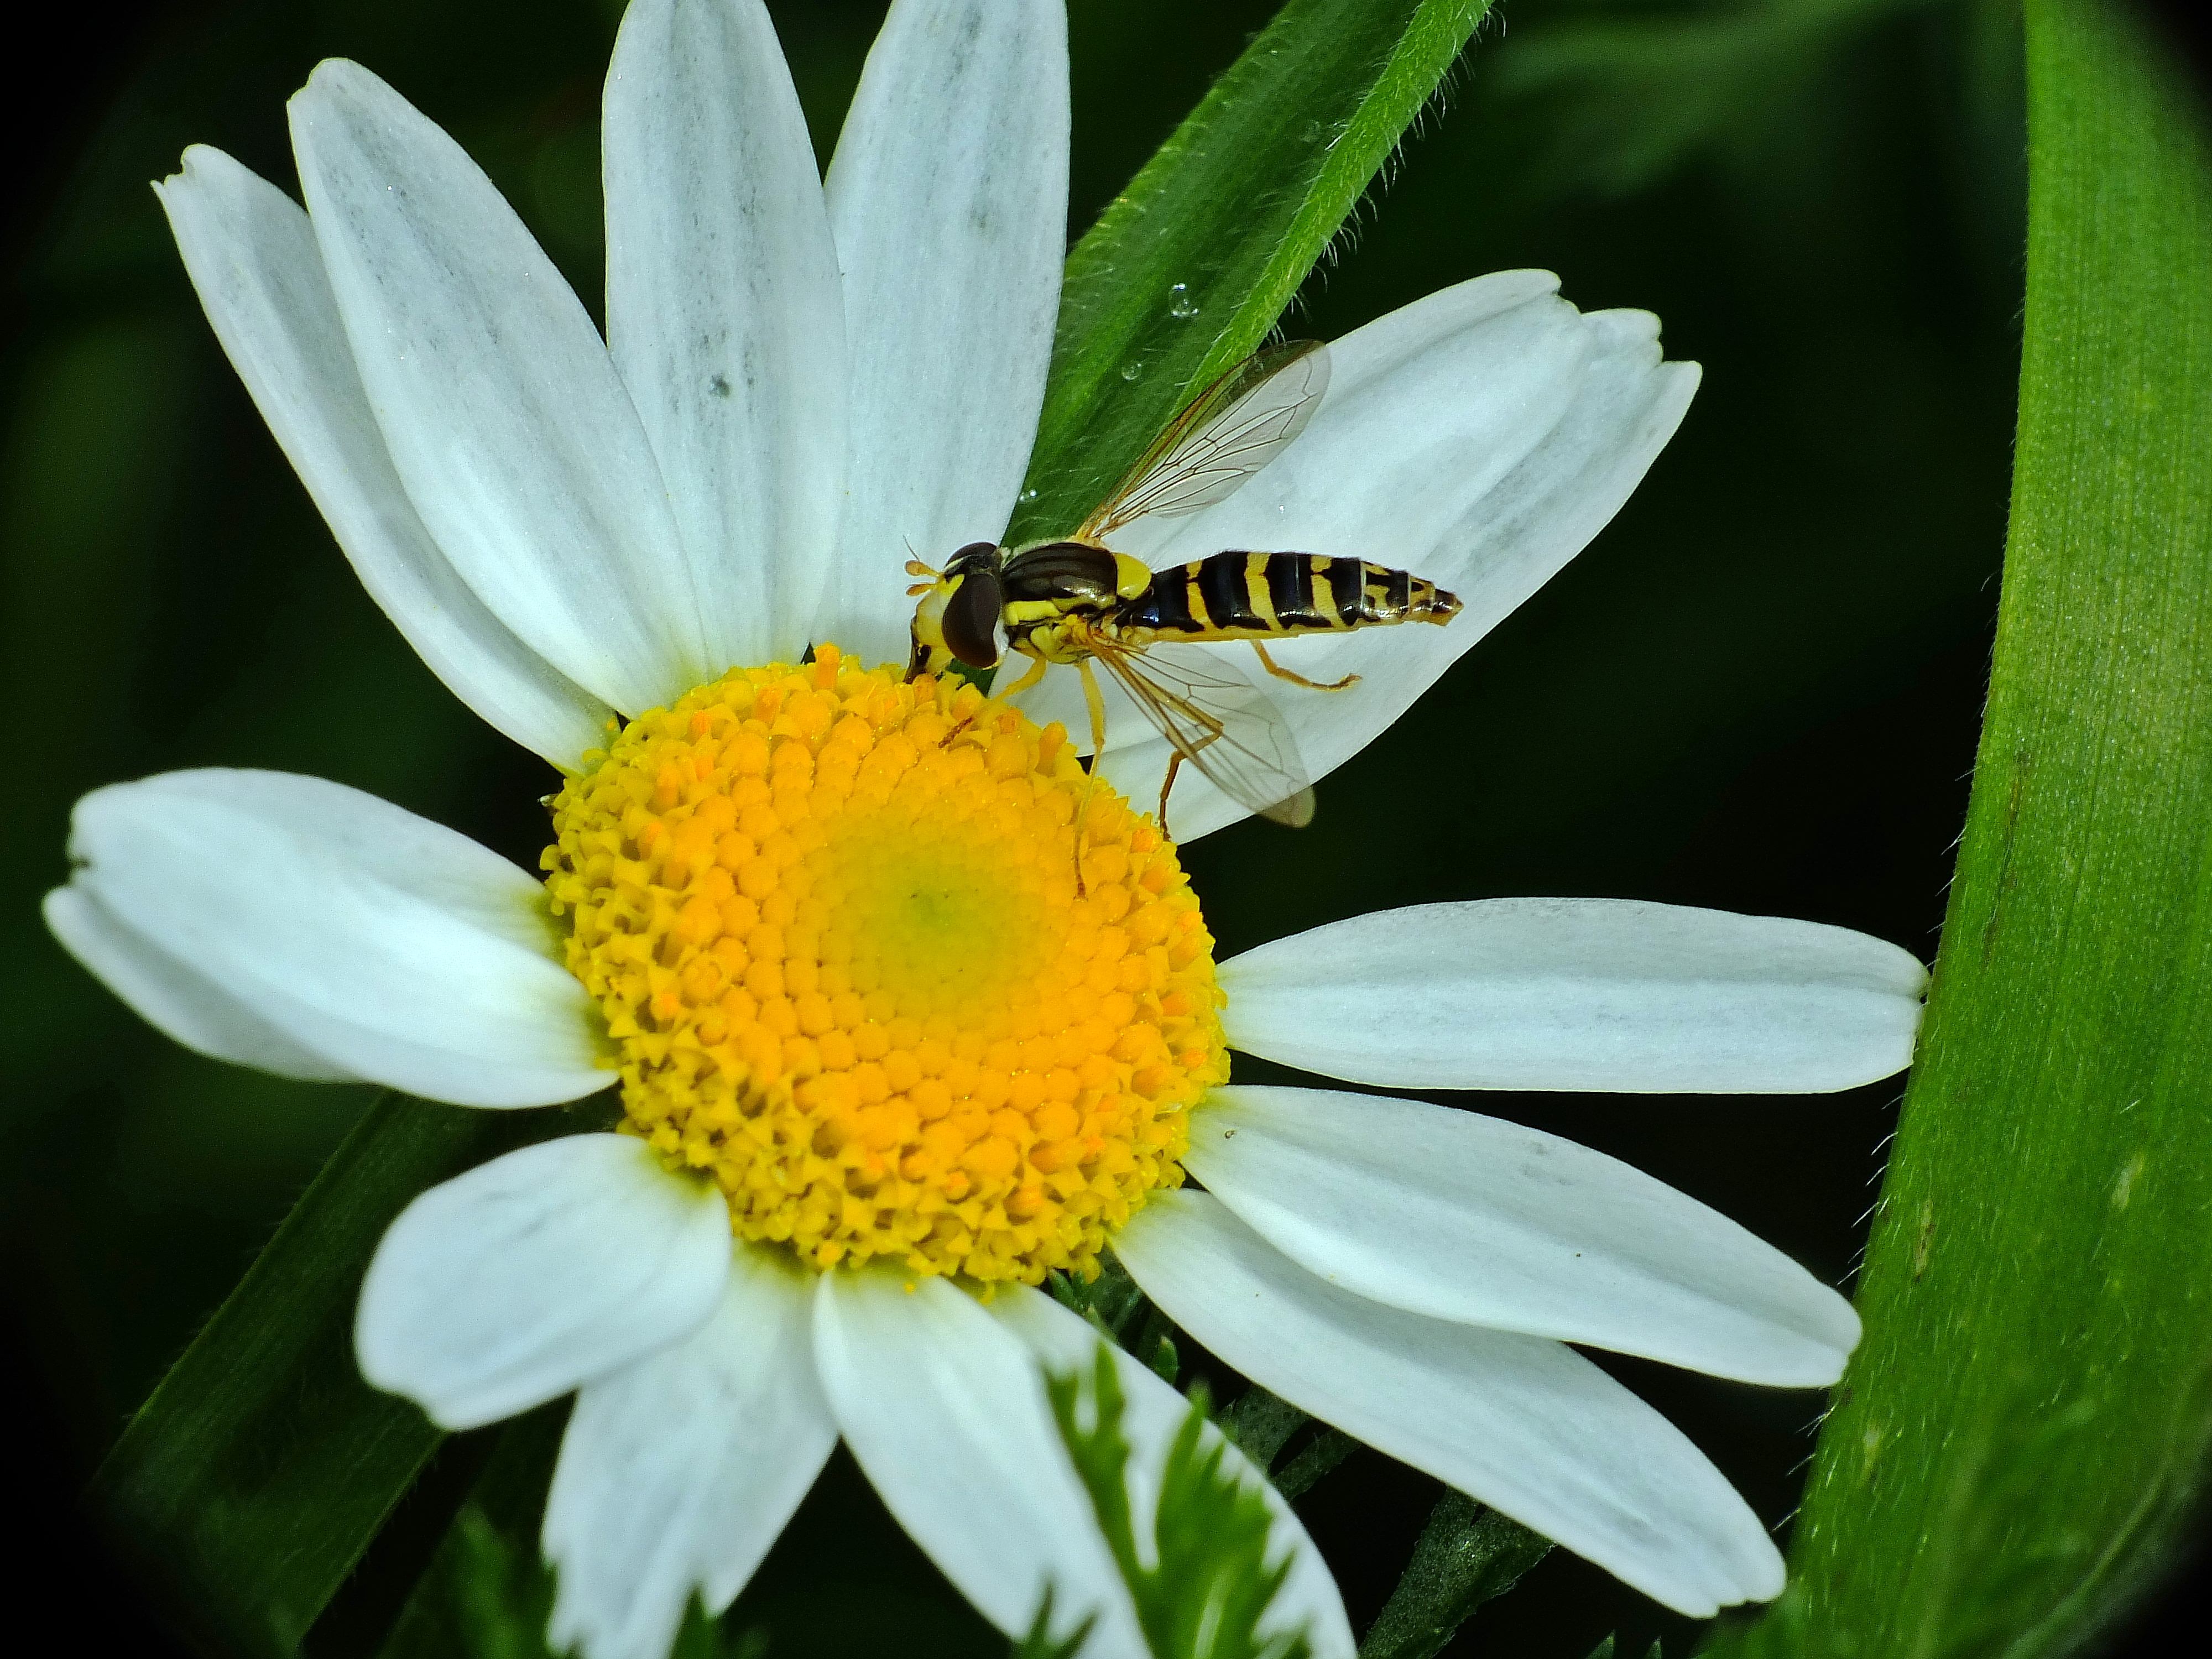
nature, plant, flower, petal, daisy, green, insect, macro, botany, butterfly, yellow, flora, fauna, invertebrate, wildflower, flowers, close up, animals, naturaleza, flores, nectar, ggl1, gaby1, animales, raynox250, fujifilmxs1, macro photography, daisy family, oxeye daisy, moths and butterflies